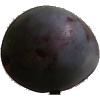
Label: Plum 3